Zdzisław Świderski

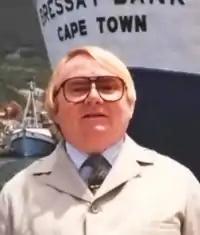
Zdzisław Świderski

Zdzisław Piotr Świderski (born April 29, 1940 in Pruszków, Poland) is a Polish professor and Head of Department Reproductive & Developmental Biology of Parasites in Witold Stafanski Institute of Parasitology, Polish Academy of Sciences in Warsaw, Poland. He is known for major studies on the reproductive biology and ultrastructure and cytochemistry of embryogenesis, spermatogenesis and vitellogenesis of cestodes and trematodes.